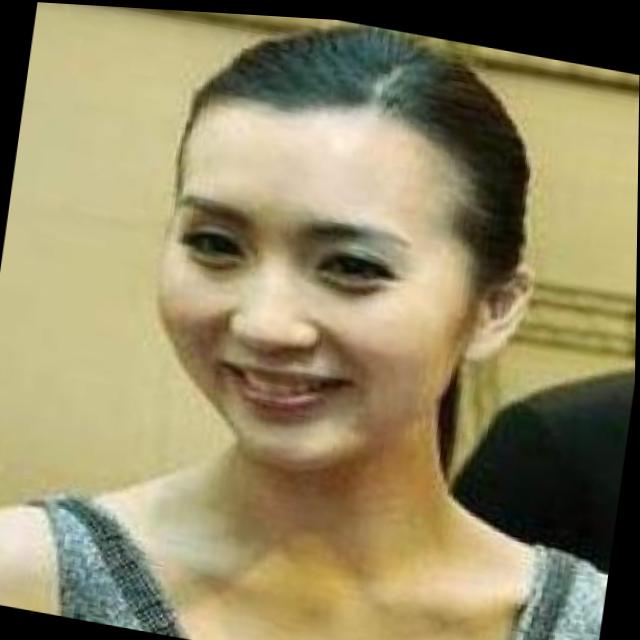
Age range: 21-44